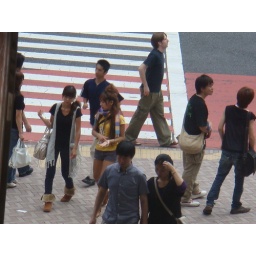
Candid street shot taken from the second floor in Shibuya, Tokyo-Itchome